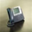
Label: telephone